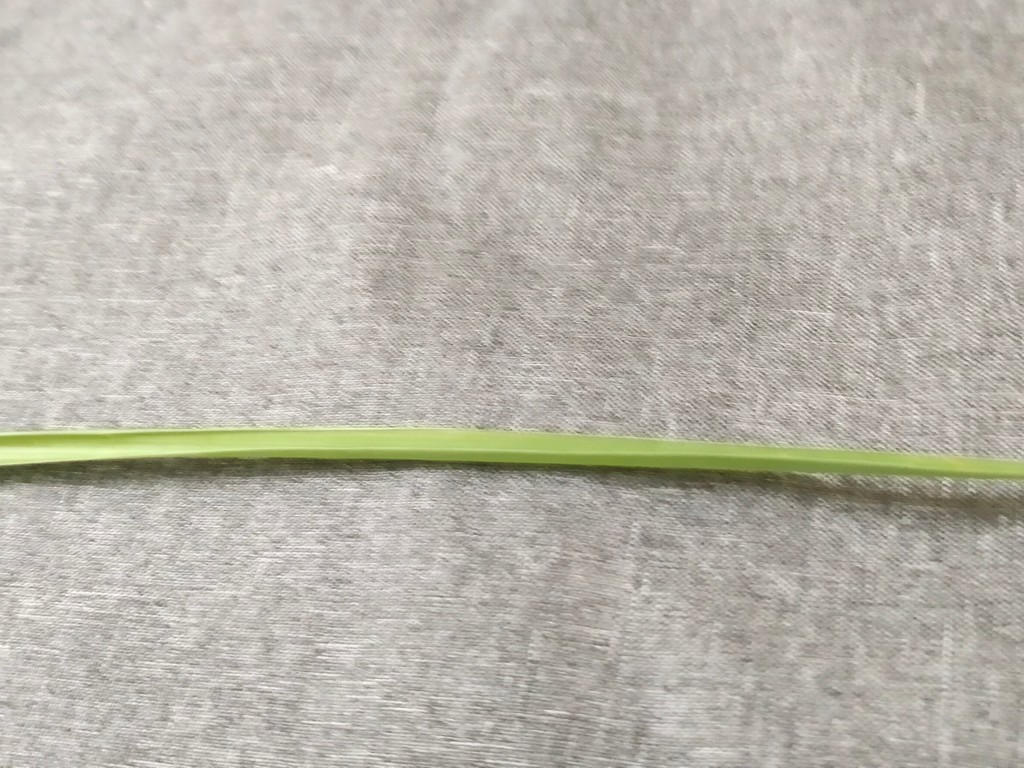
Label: Healthy